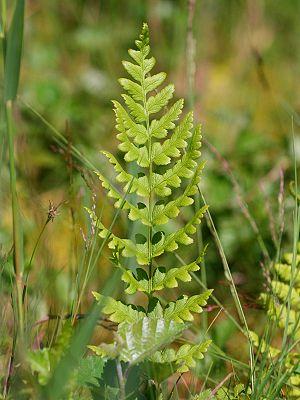
Le dryoptéris à crêtes est une espèce de plantes du genre Dryopteris et de la famille des Dryopteridaceae.